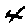
Label: 4